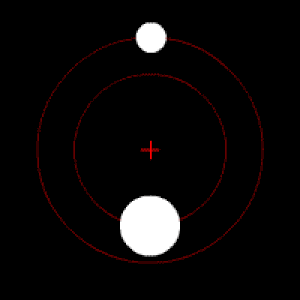
En mathématiques, le barycentre d'un ensemble fini de points du plan ou de l'espace est un point qui permet de réduire certaines combinaisons linéaires de vecteurs. Les coordonnées de ce barycentre dans un repère cartésien correspondent alors aux moyennes arithmétiques des coordonnées homologues de chacun des points considérés, éventuellement affectés des coefficients de pondération. Lorsque ces coefficients de pondération sont égaux, le barycentre est appelé isobarycentre, et généralise ainsi la notion de centre de gravité d’un triangle.
Le problème à deux corps est un modèle théorique important en mécanique, qu'elle soit classique ou quantique, dans lequel sont étudiés les mouvements de deux corps assimilés à des points matériels en interaction mutuelle, le système global étant considéré comme isolé. Dans cet article, seul sera abordé le problème à deux corps en mécanique classique, d'abord dans le cas général d'un potentiel attractif, puis dans le cas particulier très important où les deux corps sont en interaction gravitationnelle, ou mouvement képlérien, lequel est un sujet important de la mécanique céleste.
La notion de barycentre est utilisée en physique, et en particulier en mécanique et en astronomie, pour simplifier l'étude d'un système.
1998 WW₃₁ est un objet transneptunien qui fait partie de la catégorie des cubewanos.
En mécanique céleste et en mécanique spatiale, une orbite est la courbe fermée représentant la trajectoire que dessine, dans l'espace, un objet céleste sous l'effet de la gravitation et de forces d'inertie. Une telle orbite est dite périodique. Dans le Système solaire, la Terre, les autres planètes, les astéroïdes et les comètes sont en orbite autour du Soleil. De même, des planètes possèdent des satellites naturels en orbite autour d'elles. Des objets artificiels, comme les satellites et les sondes spatiales sont en orbite autour de la Terre ou d'autres corps du système solaire.